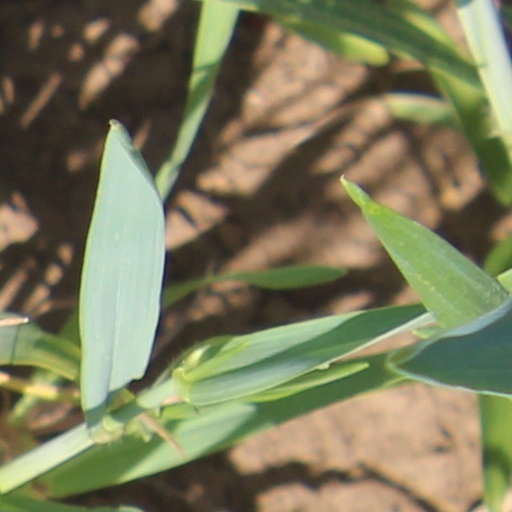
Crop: wheat